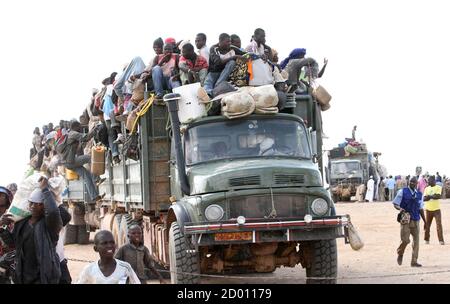
Waaw lii nag ag safaan la, ag safaan la gu yab ay nit ba fees. Yab ay góor yu yor ay bagaas tamit, ay nit ñu bari.